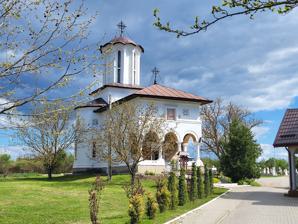
Building: Assumption of Our Lady Church, Balotești
Country: Romania
Year built: 1832
Church in Balotești, Romania Assumption of Our Lady Church The church in 2024 Location Balotești Country Romania Denomination Eastern Orthodoxy History Status Church Dedication Mother of Christ The Church of Assumption of Our Lady, Balotești ( Romanian : Biserica "Adormirea Maicii Domnului" din Balotești )  is one of the two Orthodox churches in Balotești , Ilfov County , Romania . It was founded in 1832. There is a cemetery where Balotești citizens are buried. Gallery References